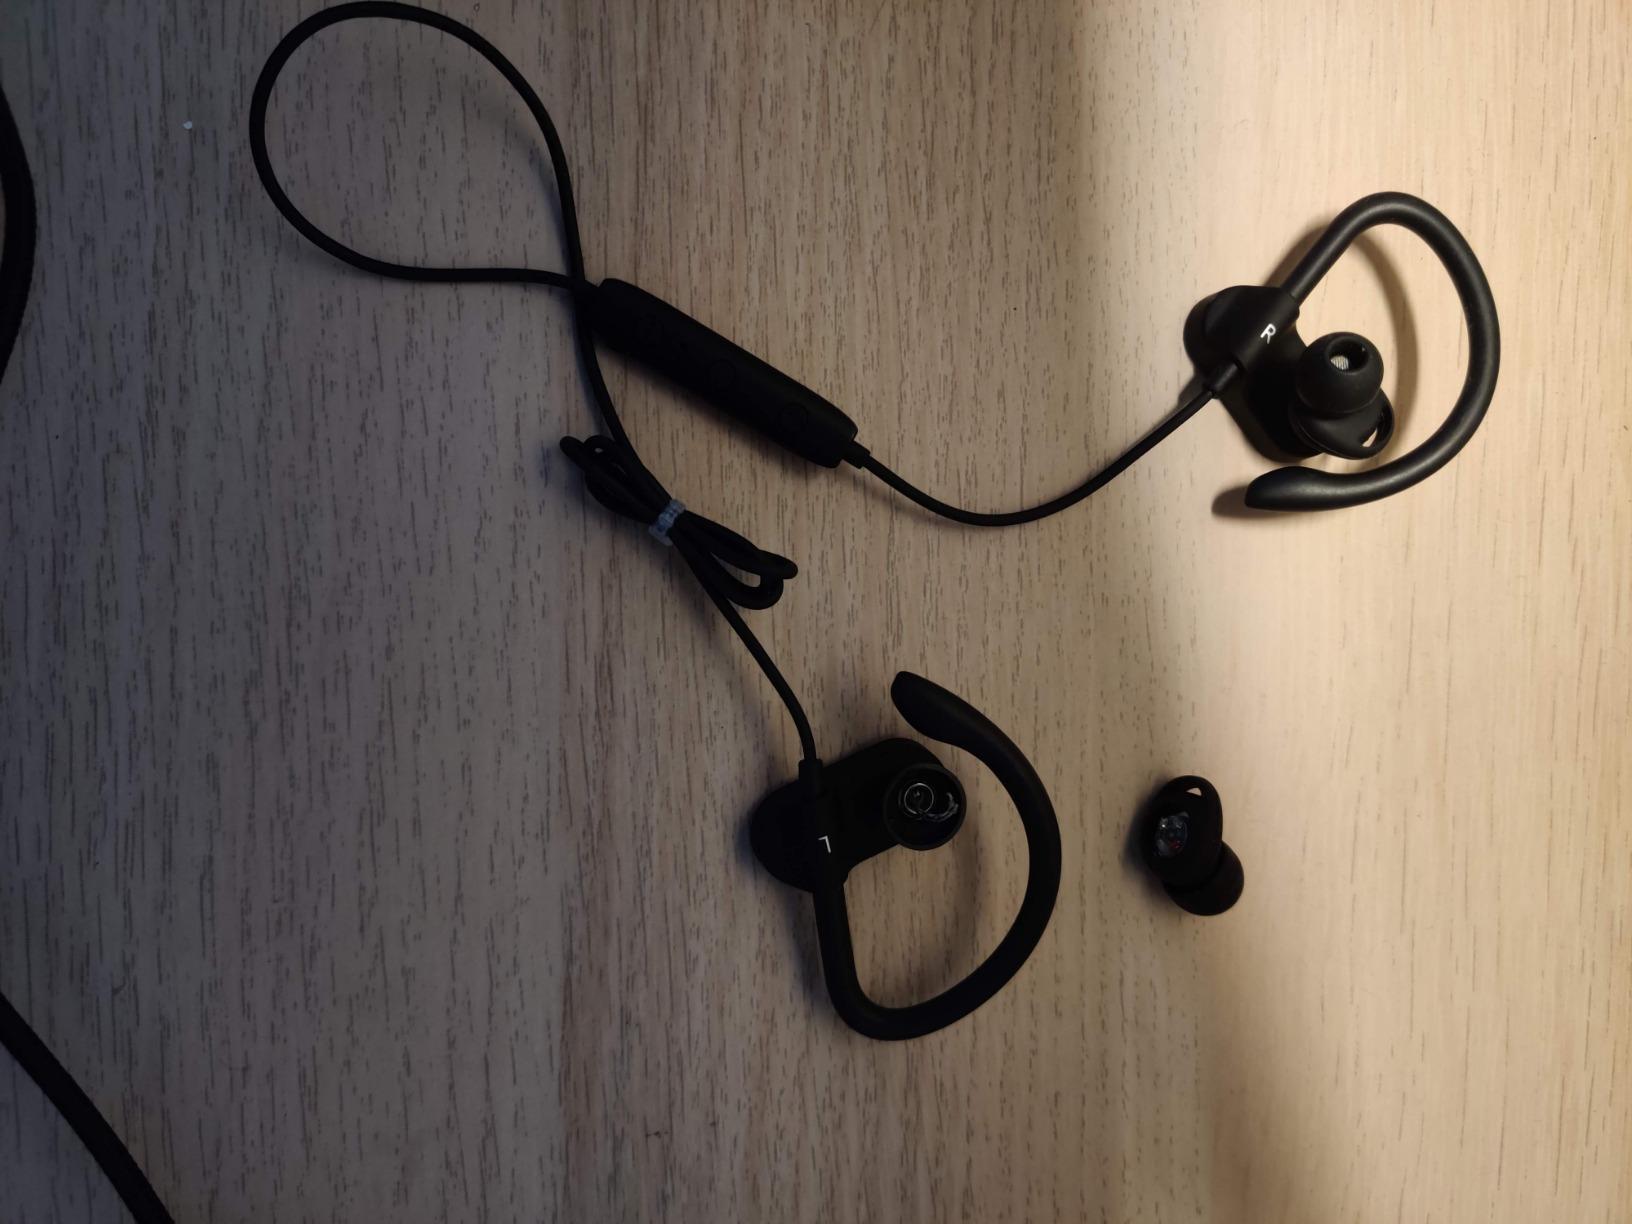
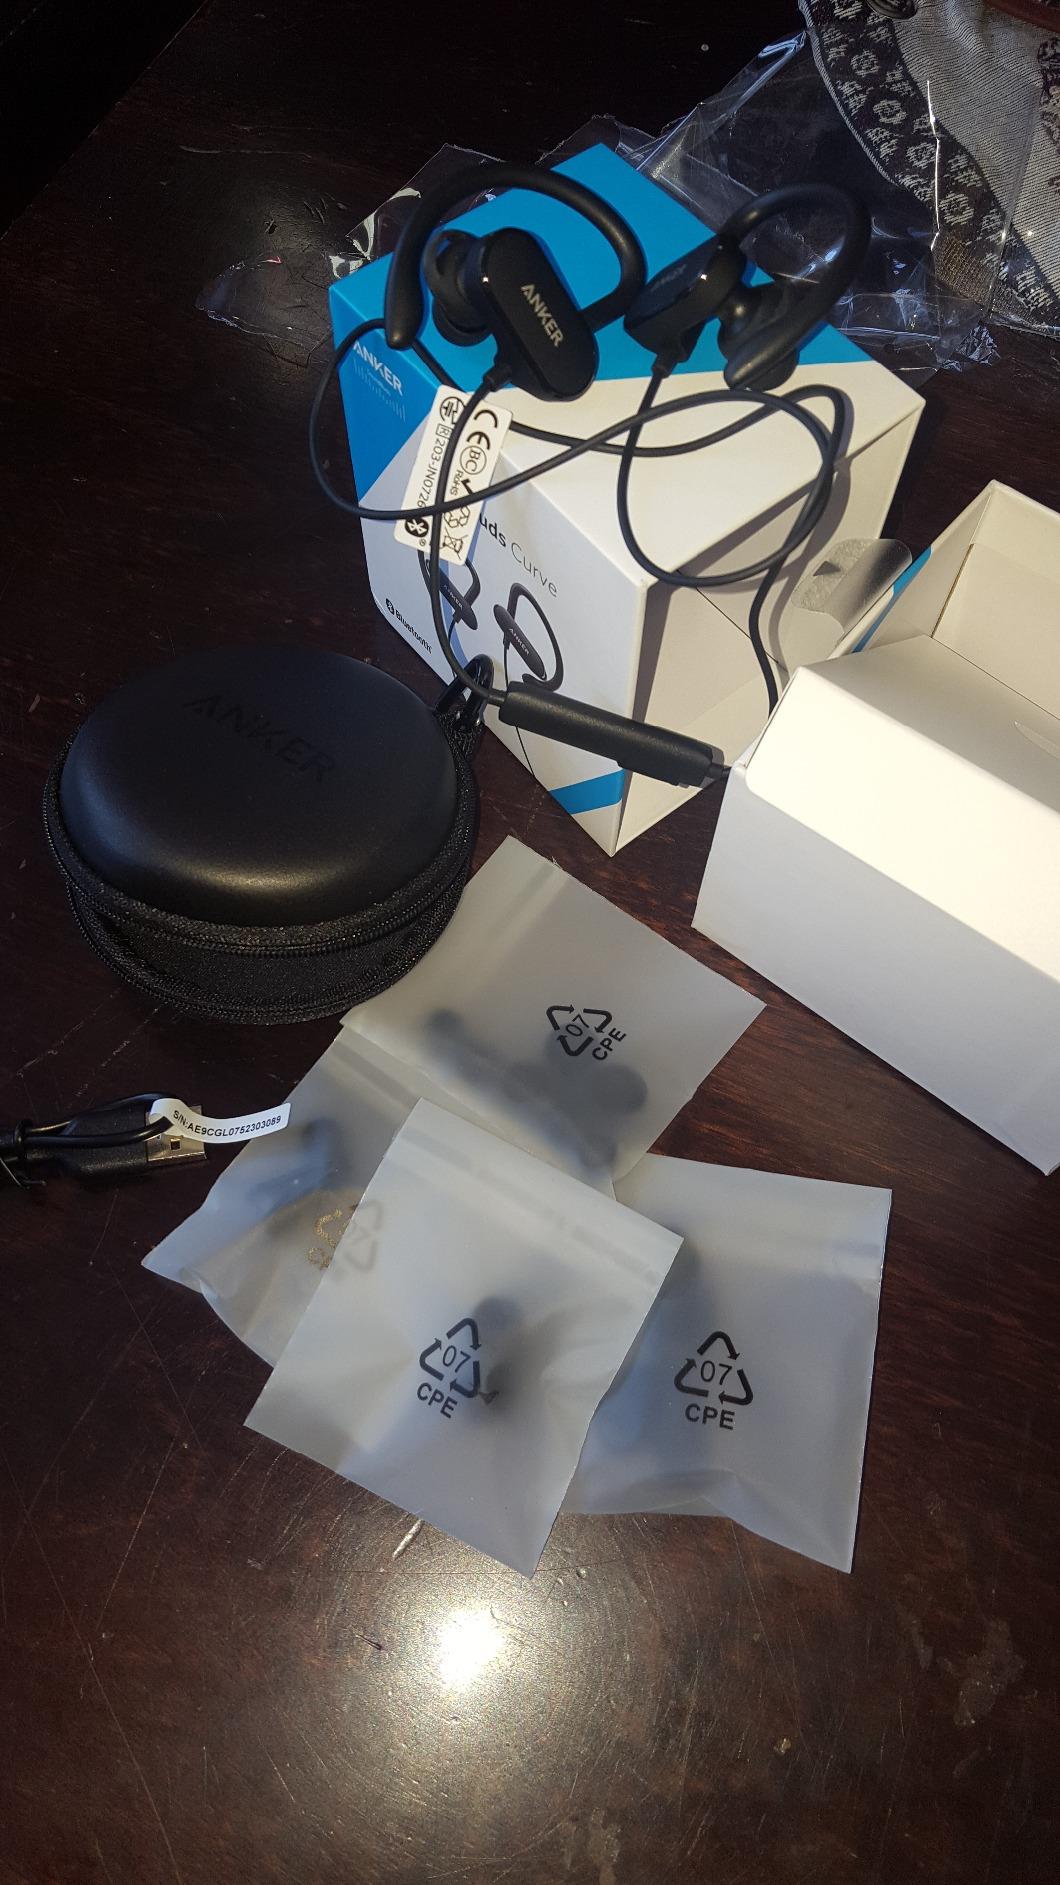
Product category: headphones
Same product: yes